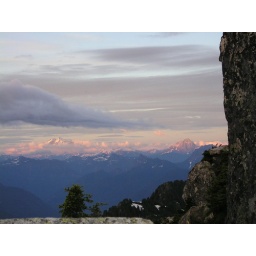
Glacier Peak and surrounding mountains bathed in the red of sunset